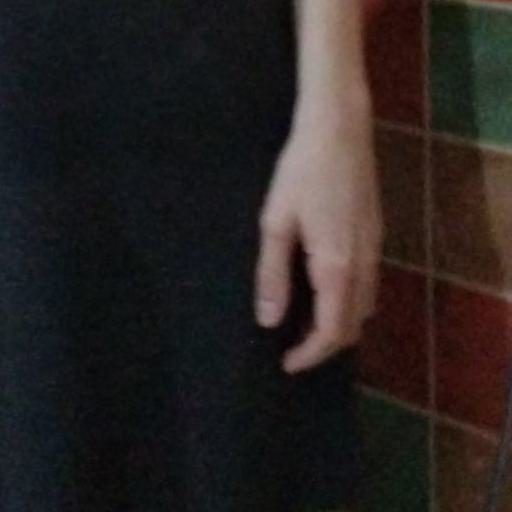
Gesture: no_gesture